Badges of the United States Air Force

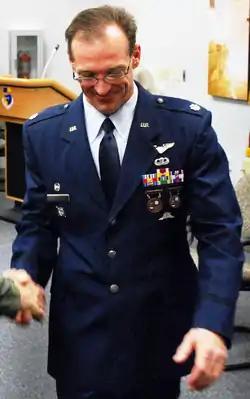
Badges earned by an Air Force officer from the 308th Rescue Squadron (2008)

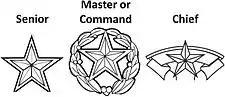
Air Force skill level badge symbols

Badges of the United States Air Force are specific uniform insignia authorized by the United States Air Force that signify aeronautical ratings, special skills, career field qualifications, and serve as identification devices for personnel occupying certain assignments.